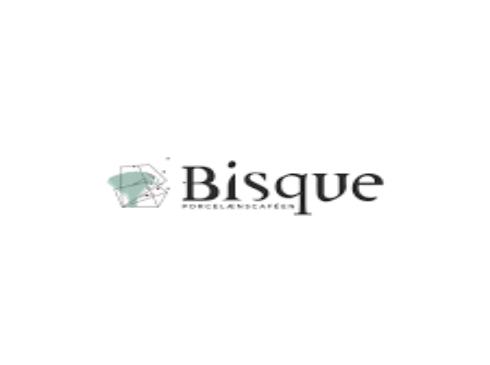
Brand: bisque
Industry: Necessities